Bridges v. Wixon

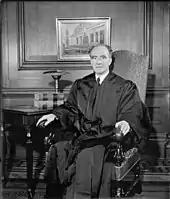
By invoking the First Amendment, Francis Murphy's ("pictured") concurrence went further than Douglas' majority opinion.

Francis W. Murphy's concurrence, which went further than the majority was willing to go, has been frequently quoted.